Maa Baulasuni Temple

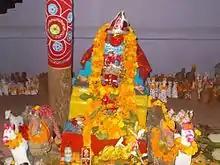
Idol of Maa Baulasuni

Maa Baulasuni Temple is located in the village of Nilok in Bhadrak District, at about a distance of 27 km from the city of Bhadrak. At first there was no temple, the Idol was worshiped under a tree. Then an altar was made where the Idol of Maa Baulasuni placed for worship. The present temple was built on 1969 and the "Yagya Mandap" was built on the year of 2000.